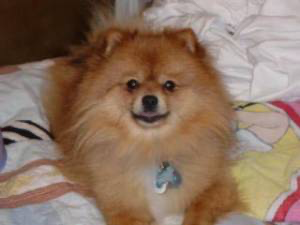
Animal: dog
Breed: pomeranian